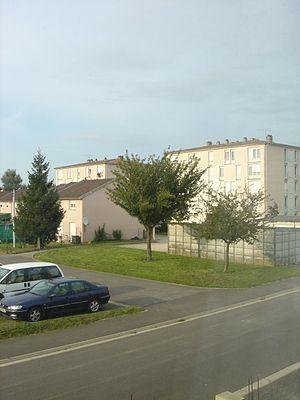
Pargny-sur-Saulx est une commune française de 1 987 habitants, située dans le département de la Marne en région Grand Est. Ses habitants sont appelés les Pargnysiens et les Pargnysiennes.